Churches of the Pskov School of Architecture

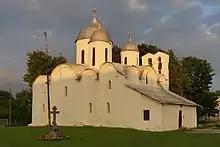
The mid-12th-century cathedral of St. John. Dozens of similar quaint little churches are scattered throughout Pskov.

Churches of the Pskov School of Architecture is a UNESCO World Heritage Site, listed in 2019. The site comprises ten churches or monasteries and related buildings around the city of Pskov in the Russian Federation. They represent the work of the Pskov School that drew from the Byzantine and Novgorod traditions, fused them with the local vernacular tradition, and adjusted the architecture to the use of local resources. The churches date from the 12th to the early 17th century, with the peak of this style in the 15th and 16th centuries. The architects from Pskov worked on monuments in several Russian cities, including Moscow, Kazan, and Sviyazhsk. It was inscribed on the World Heritage List by the decision of the 43rd session of the UNESCO World Heritage Committee in July 2019.